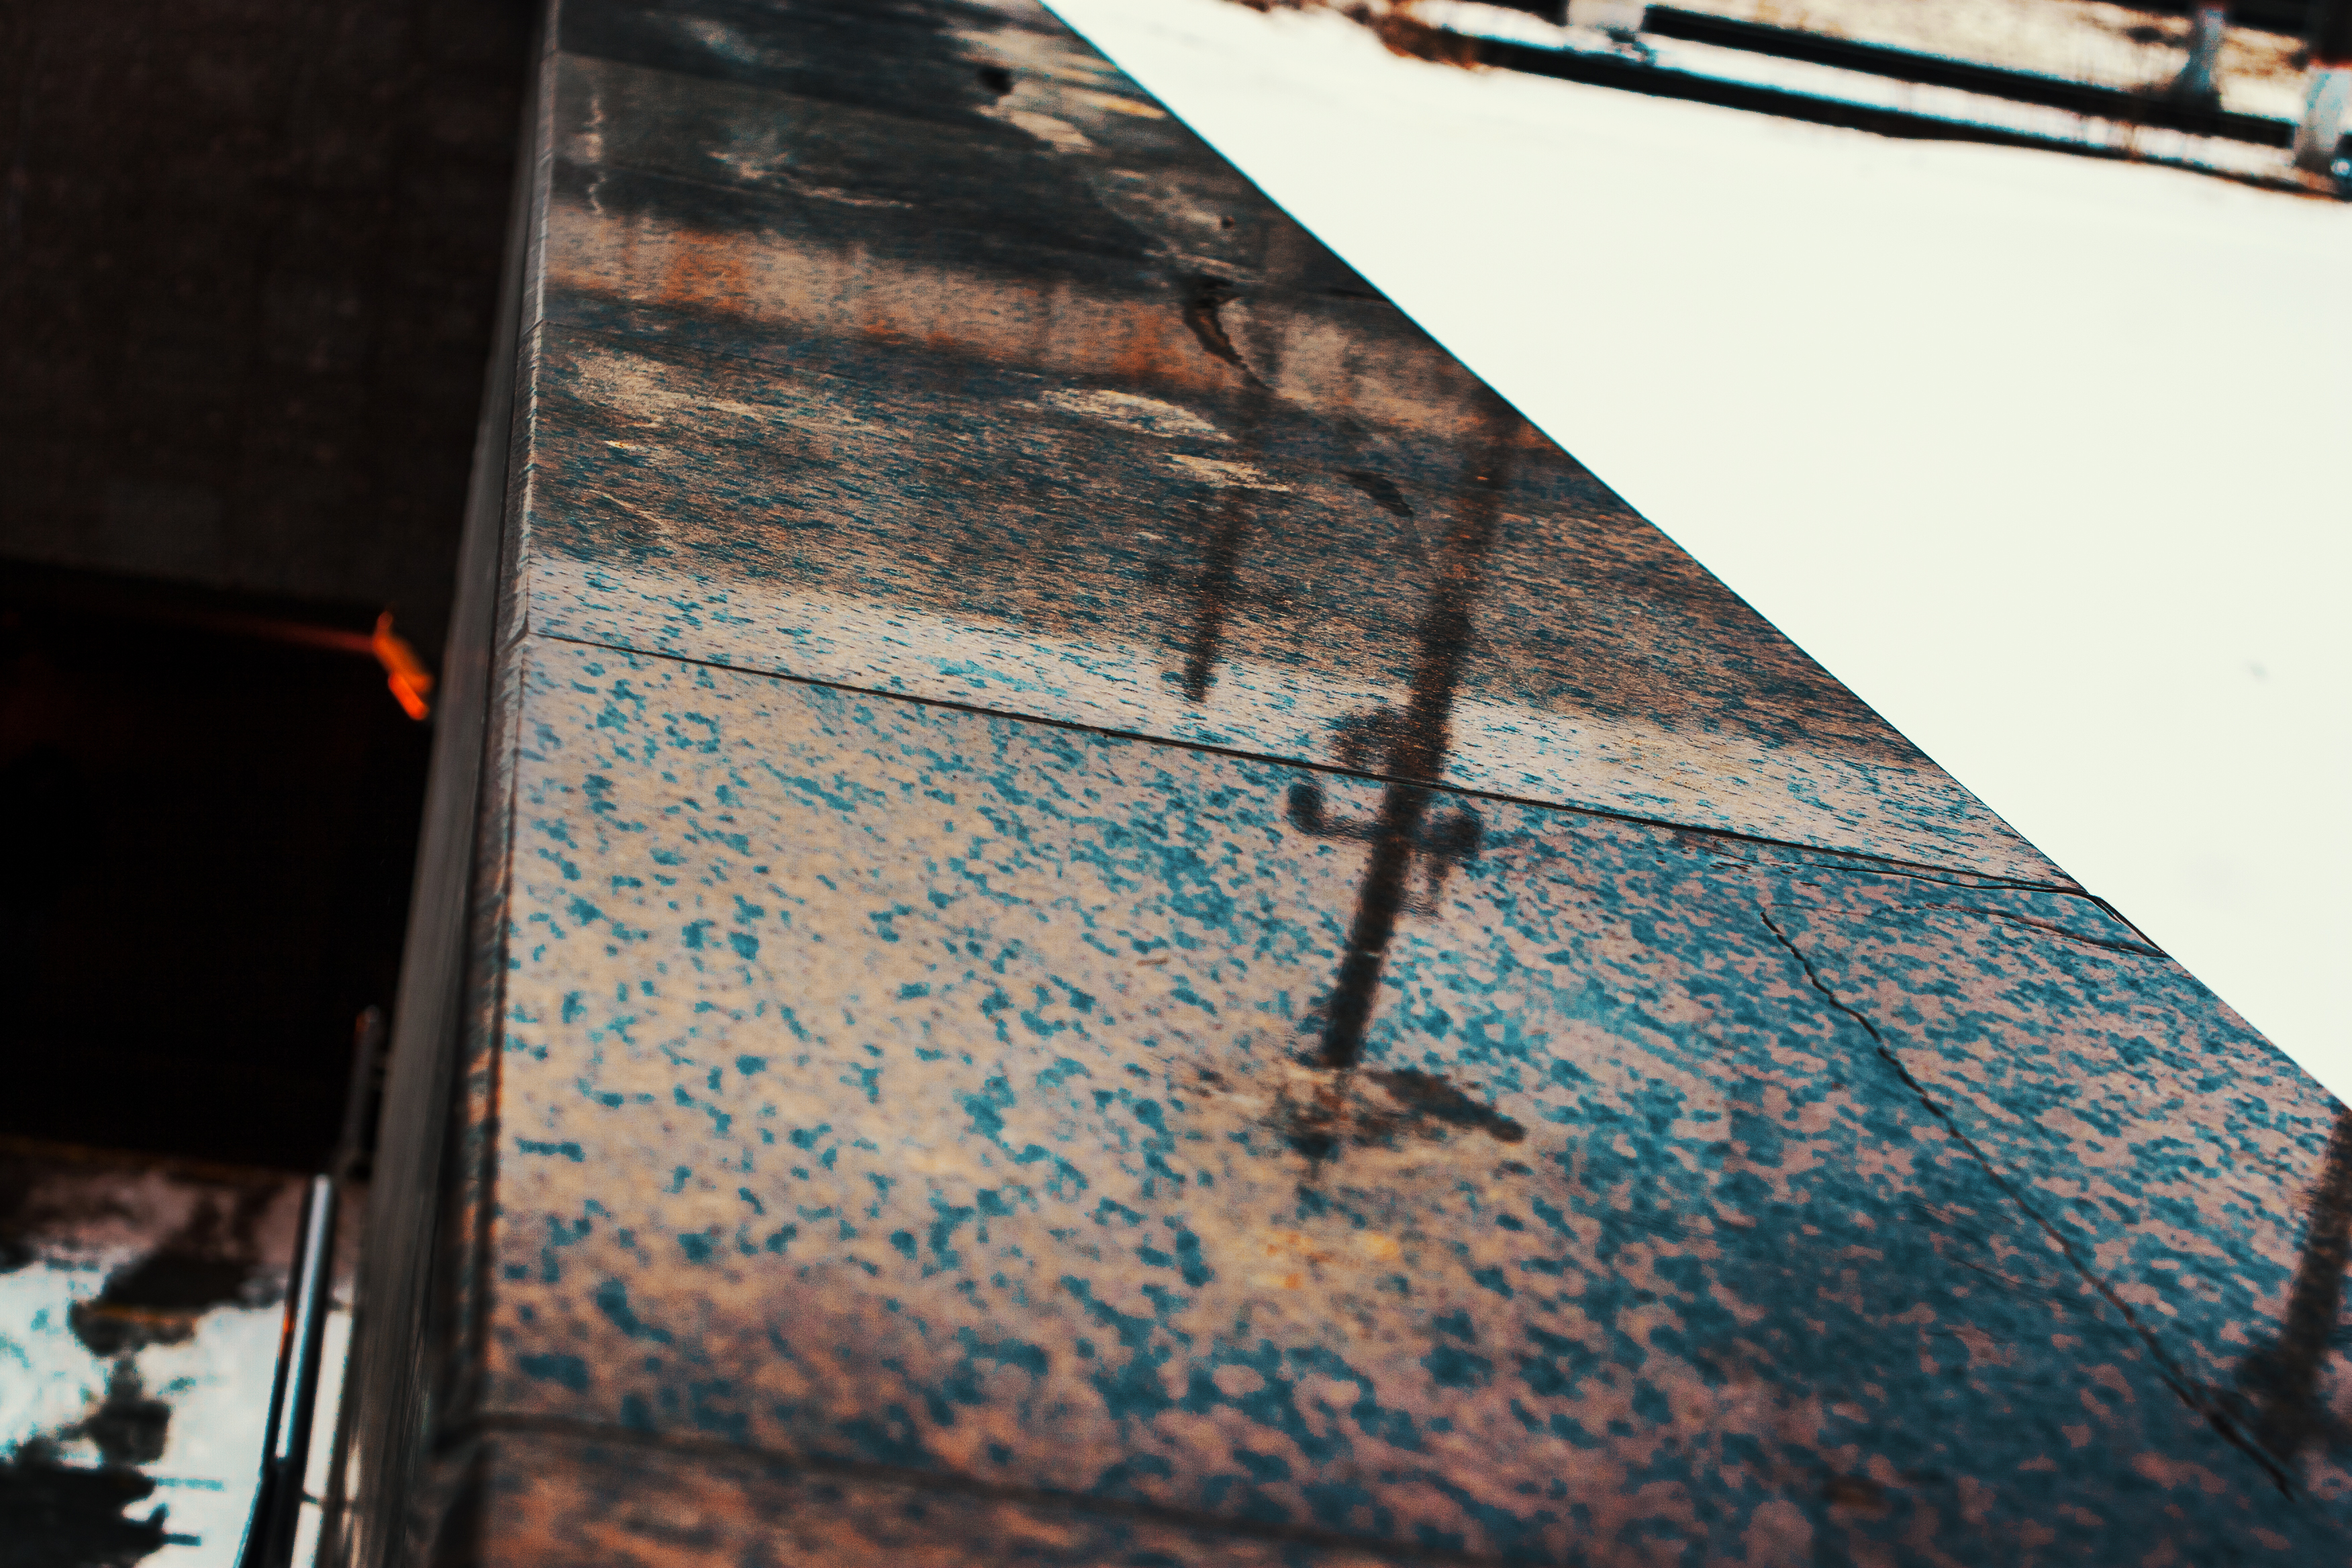
images, wood, road surface, font, rectangle, flooring, Tints and shades, roof, building, facade, glass, art, city, triangle, asphalt, automotive exterior, metal, shade, concrete, shadow, windshield, reflection, handrail, road, daylighting, winter, brick, visual arts, room, street, pattern, brickwork, sidewalk, wire, night, steel, ceiling, vehicle door, rust, sport venue, signage